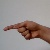
The image shows a hand gesture representing the letter 'G' in Indian Sign Language.